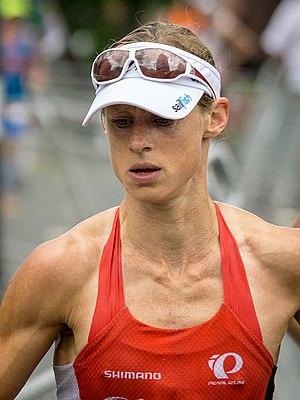
Corinne Abraham Ironman Allemagne 2017